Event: Ecuador Earthquake
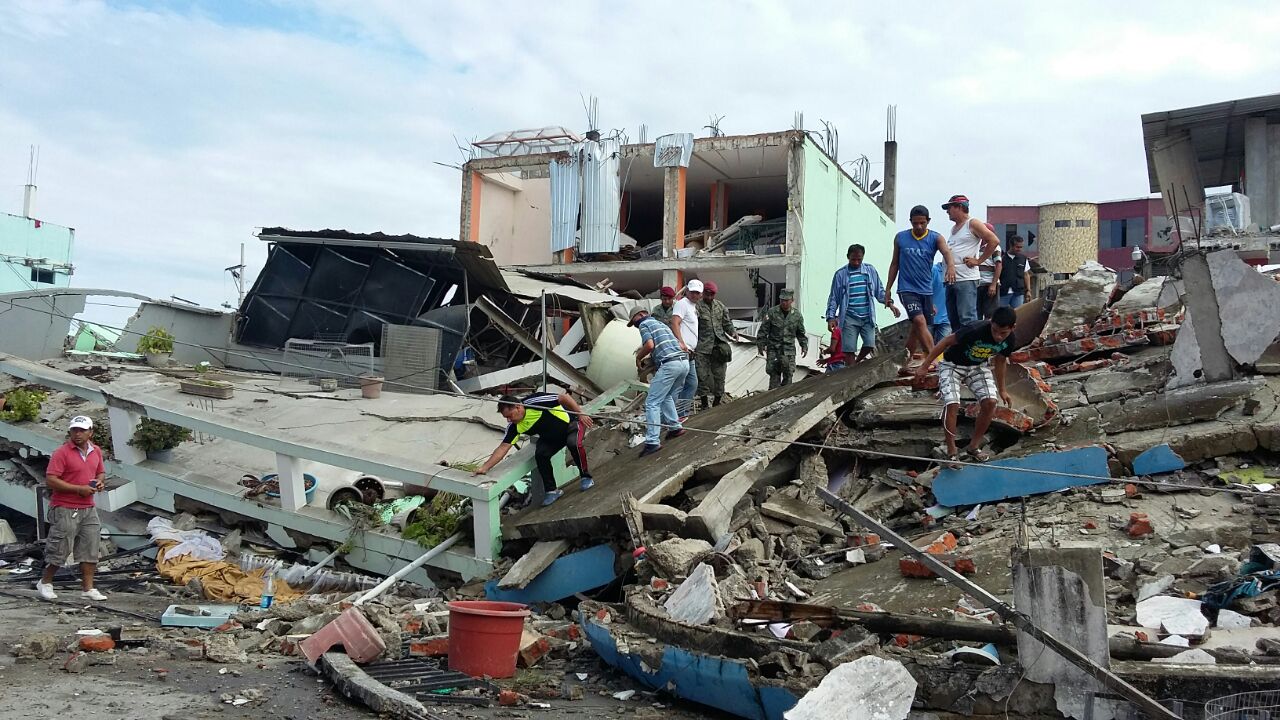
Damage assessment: damage